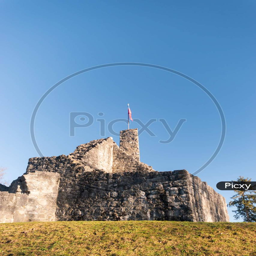
Schellenberg Castle